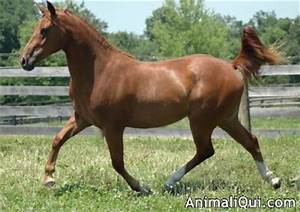
Label: horse